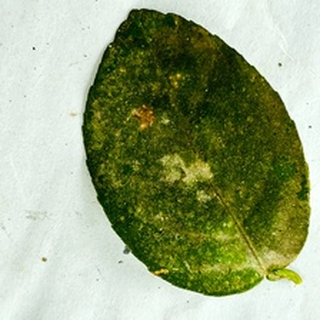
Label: lemon_sooty_mould